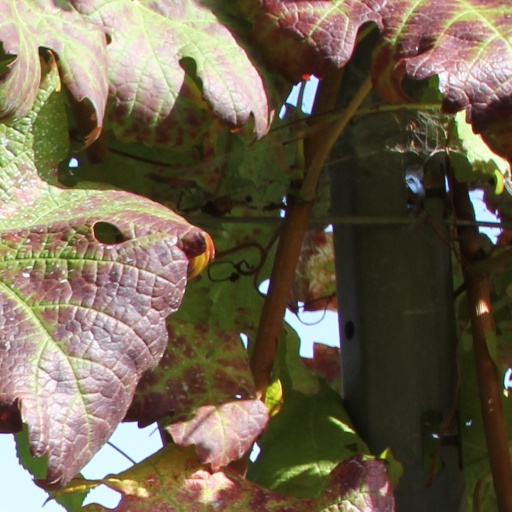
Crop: grape